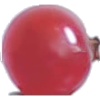
Label: Redcurrant 1